I Block

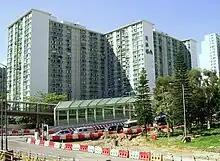
Mei Fung House of Mei Lam Estate.

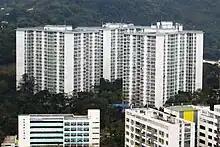
Sun Tin Wai Estate.

I Blocks are a design of public housing in Hong Kong. It is mainly divided into three variants: Single I, Double I, and Triple I. Only a few estates currently have I blocks as of today. The existing blocks were built between 1981 and 1983.